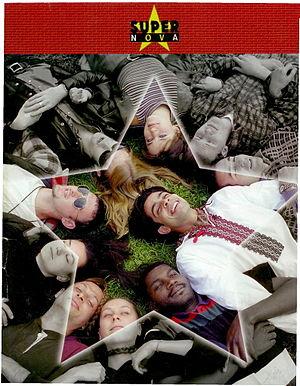
Une équipe internationale de radio ""Super Nova"" Español: Un equipo internacional de la radio ""Super Nova"" Italiano: Un team internazionale di radio ""Super Nova"""